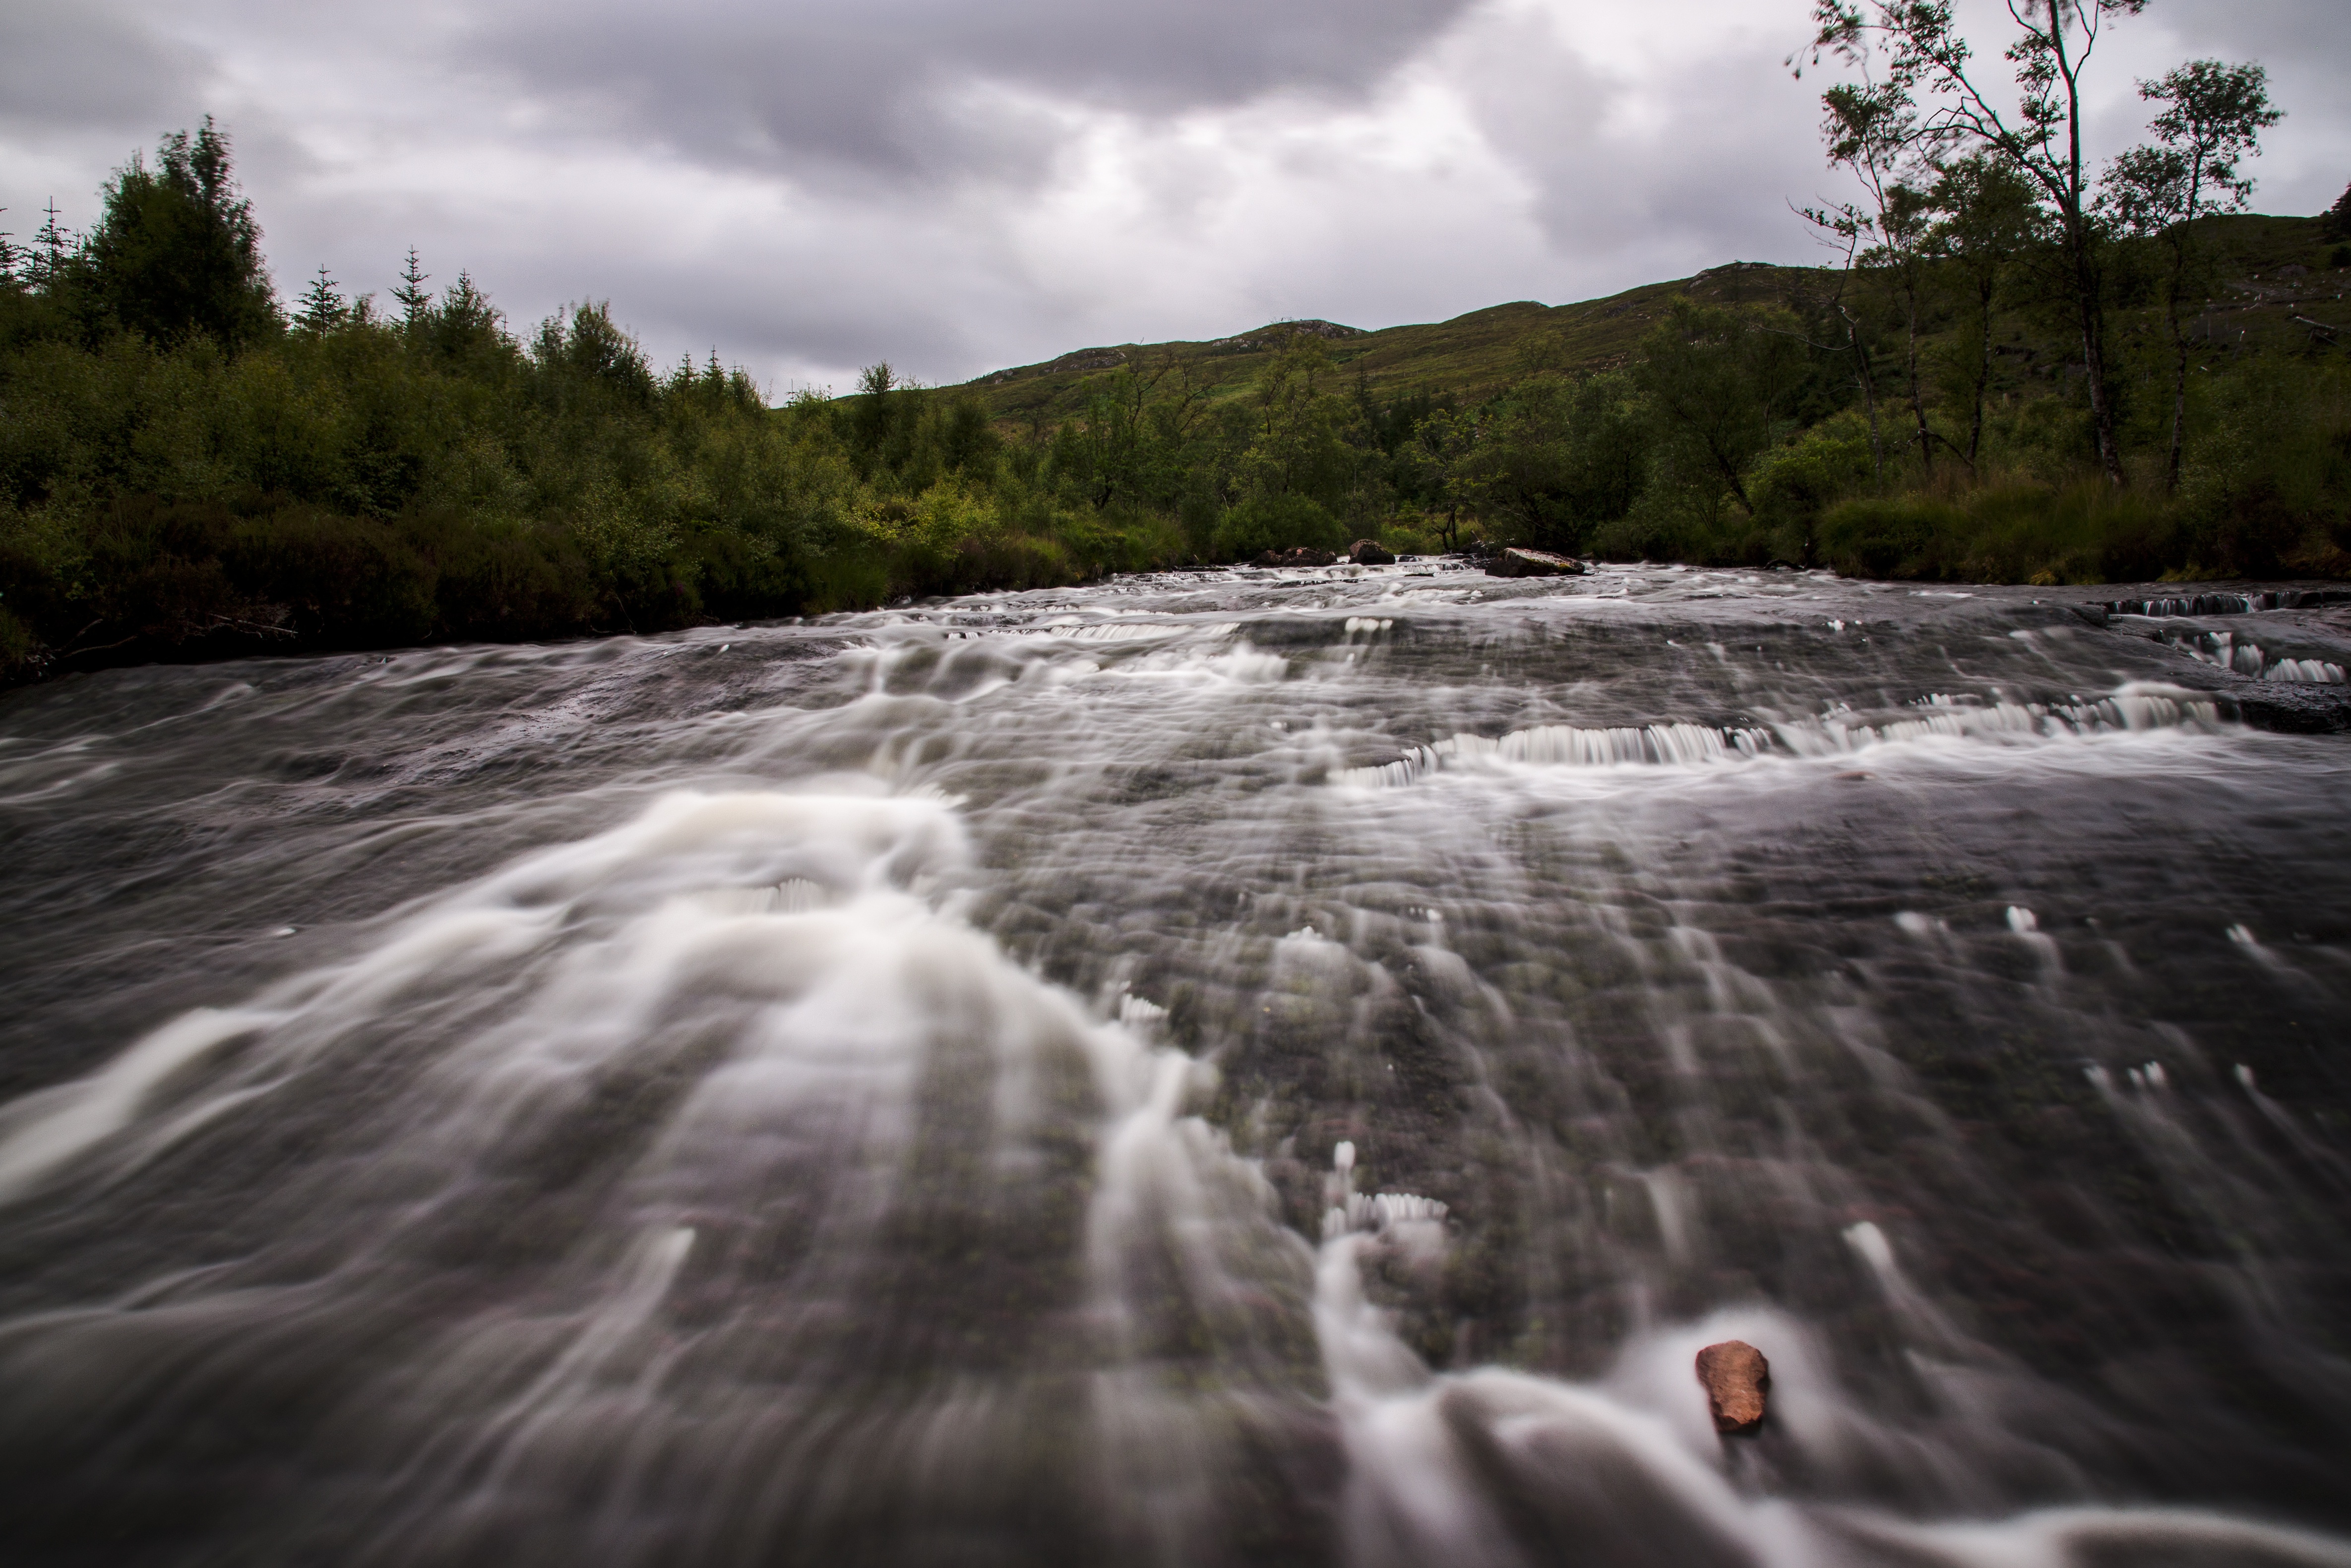
water, nature, waterfall, river, stream, rapid, body of water, water feature